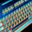
Label: keyboard